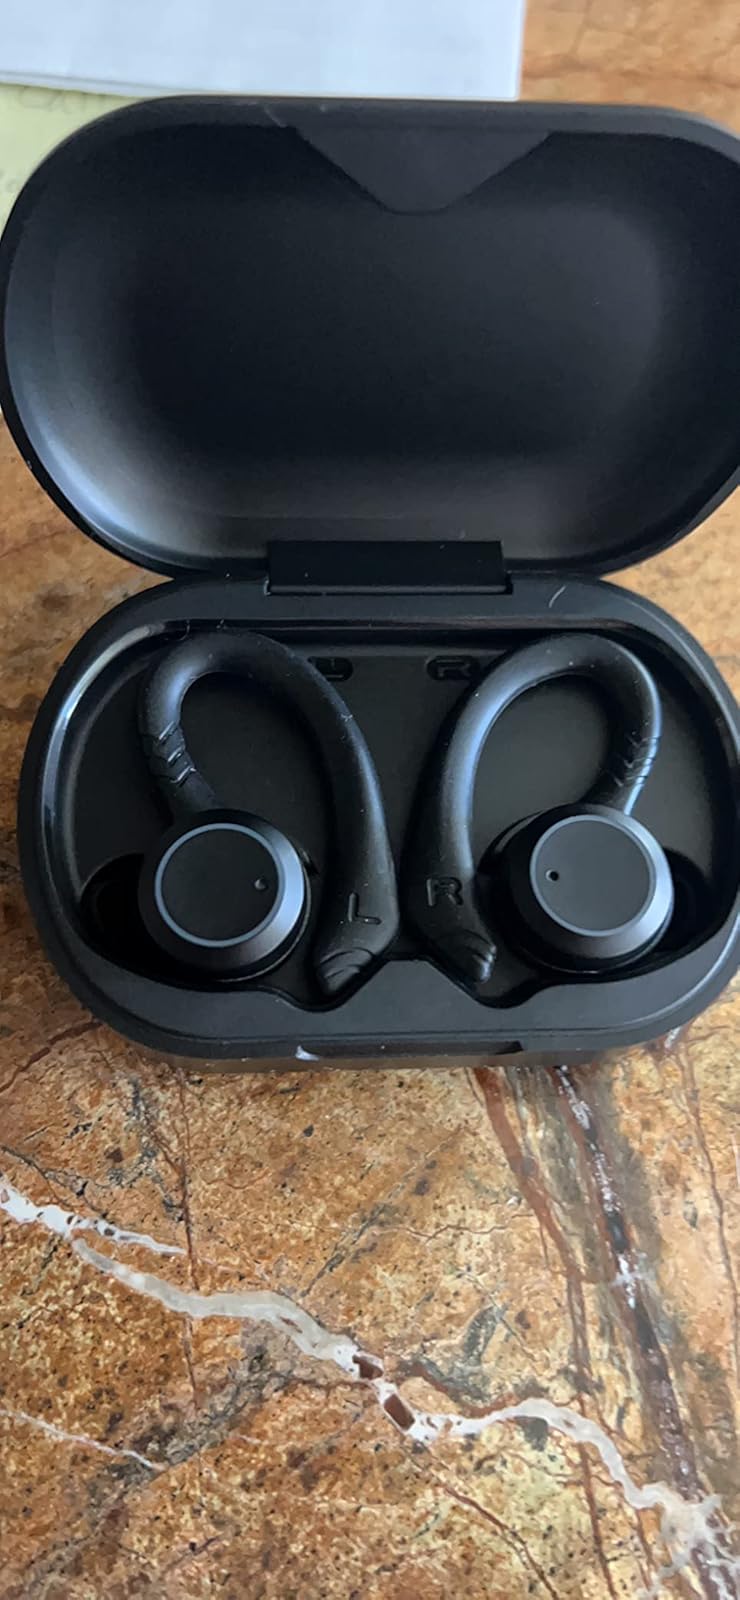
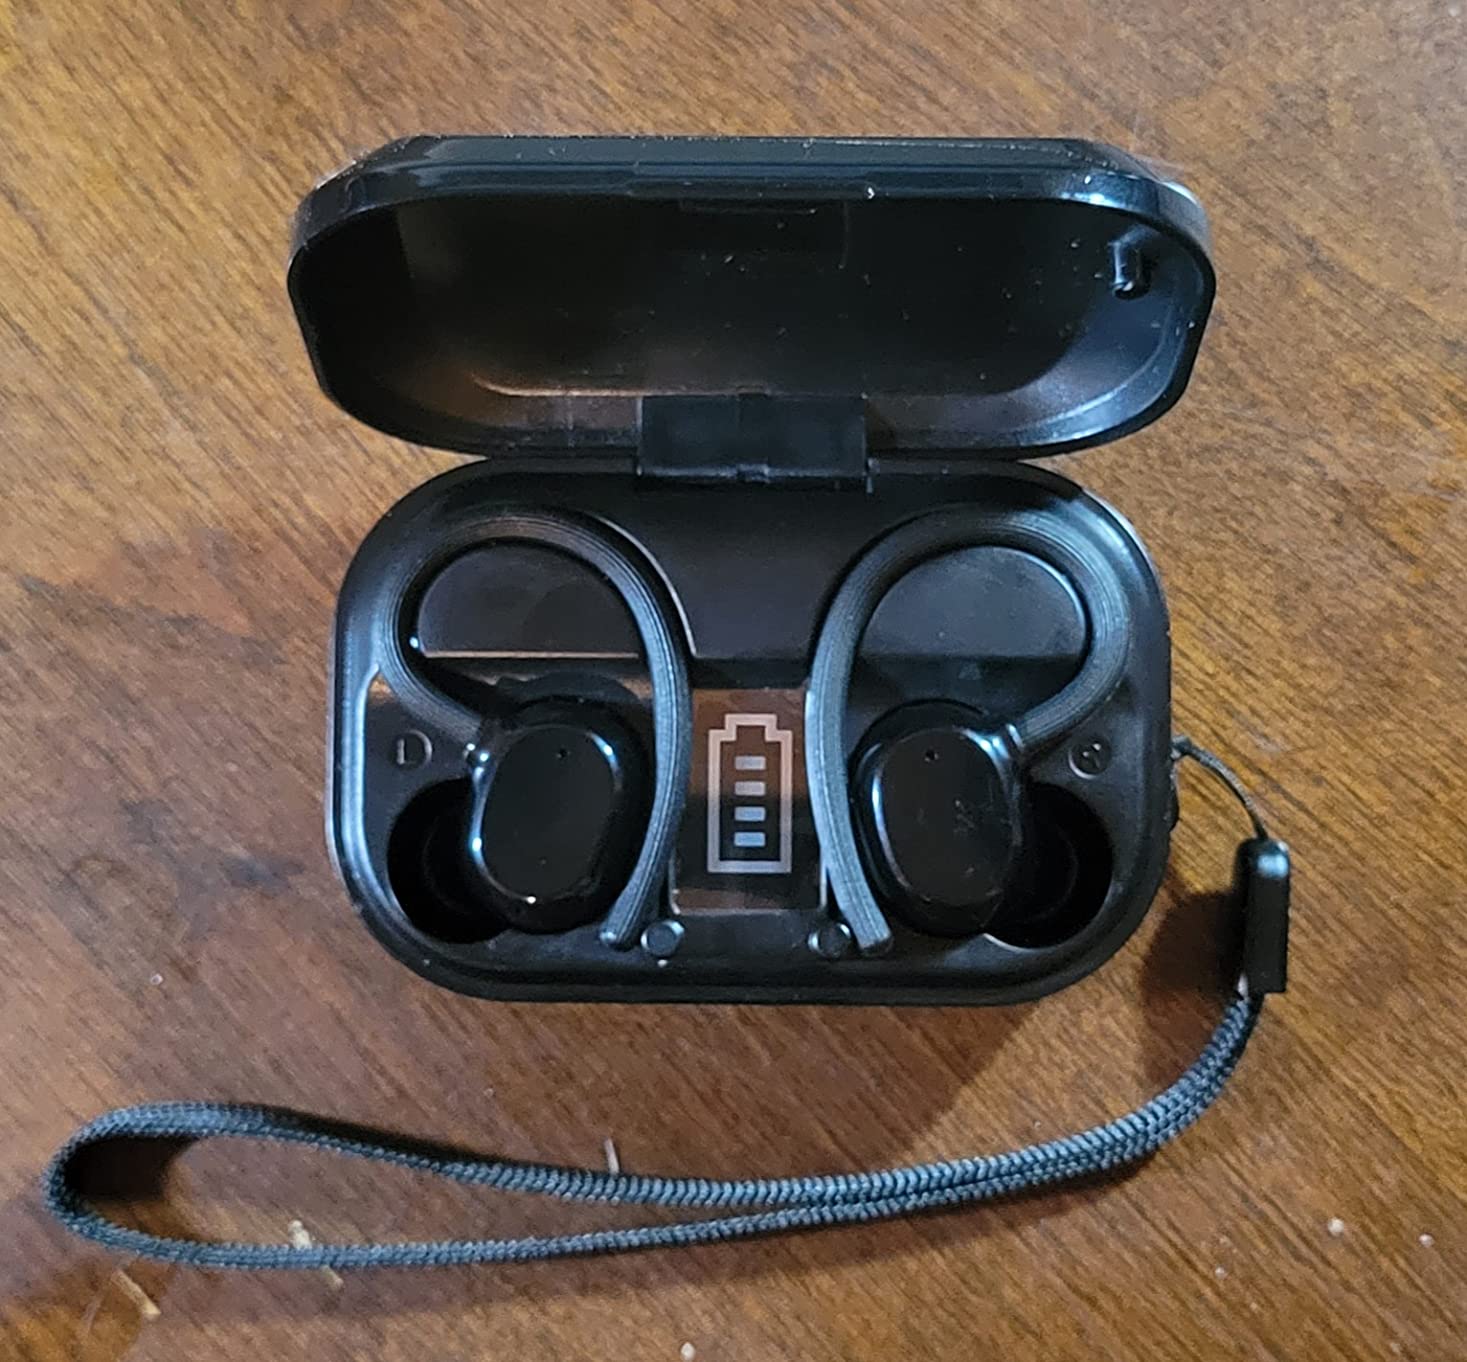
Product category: earbuds
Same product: no